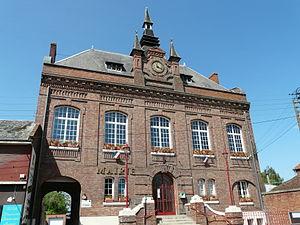
Mairie d'Iwuy (Nord, France)